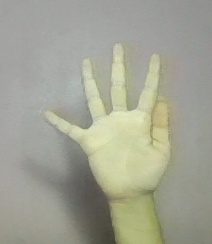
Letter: sheen